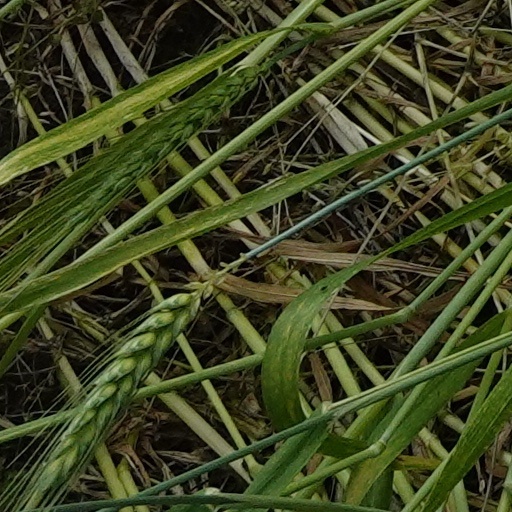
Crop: wheat